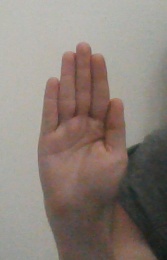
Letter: seen